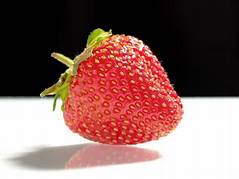
Label: Strawberry